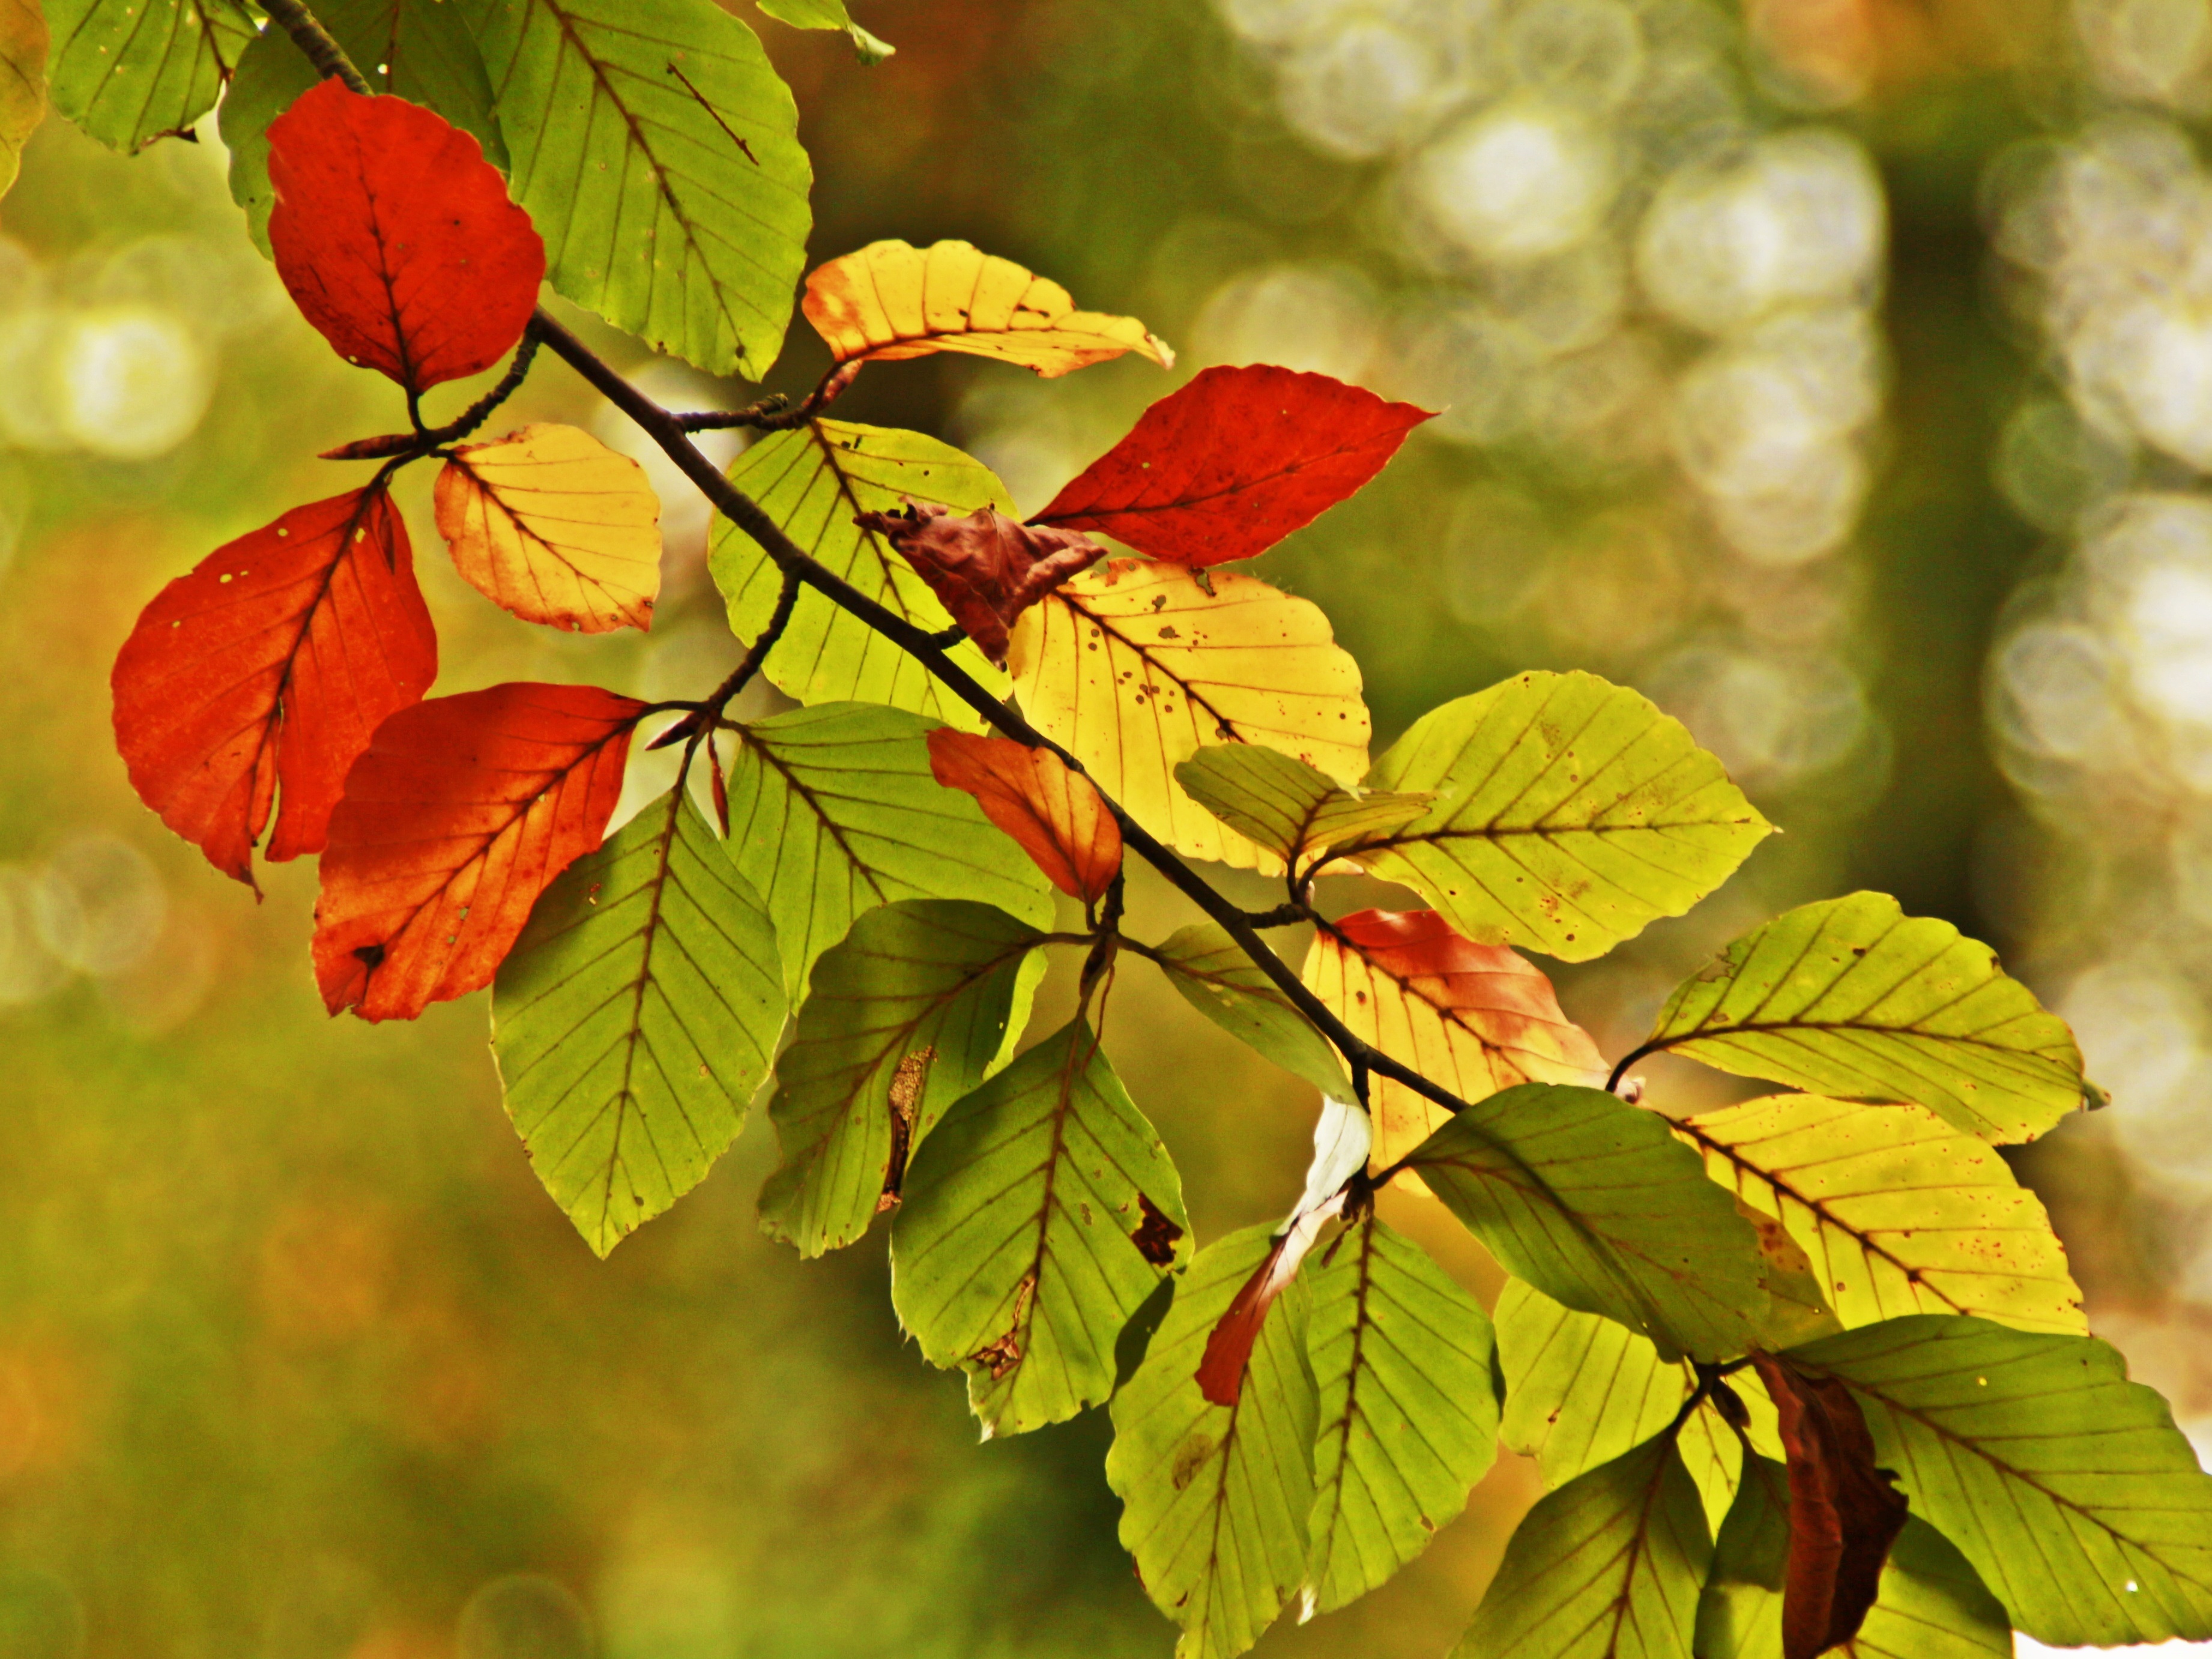
tree, nature, forest, branch, plant, sun, sunlight, leaf, flower, produce, color, autumn, botany, colorful, season, maple tree, leaves, deciduous, fall color, fall foliage, flowering plant, woody plant, land plant